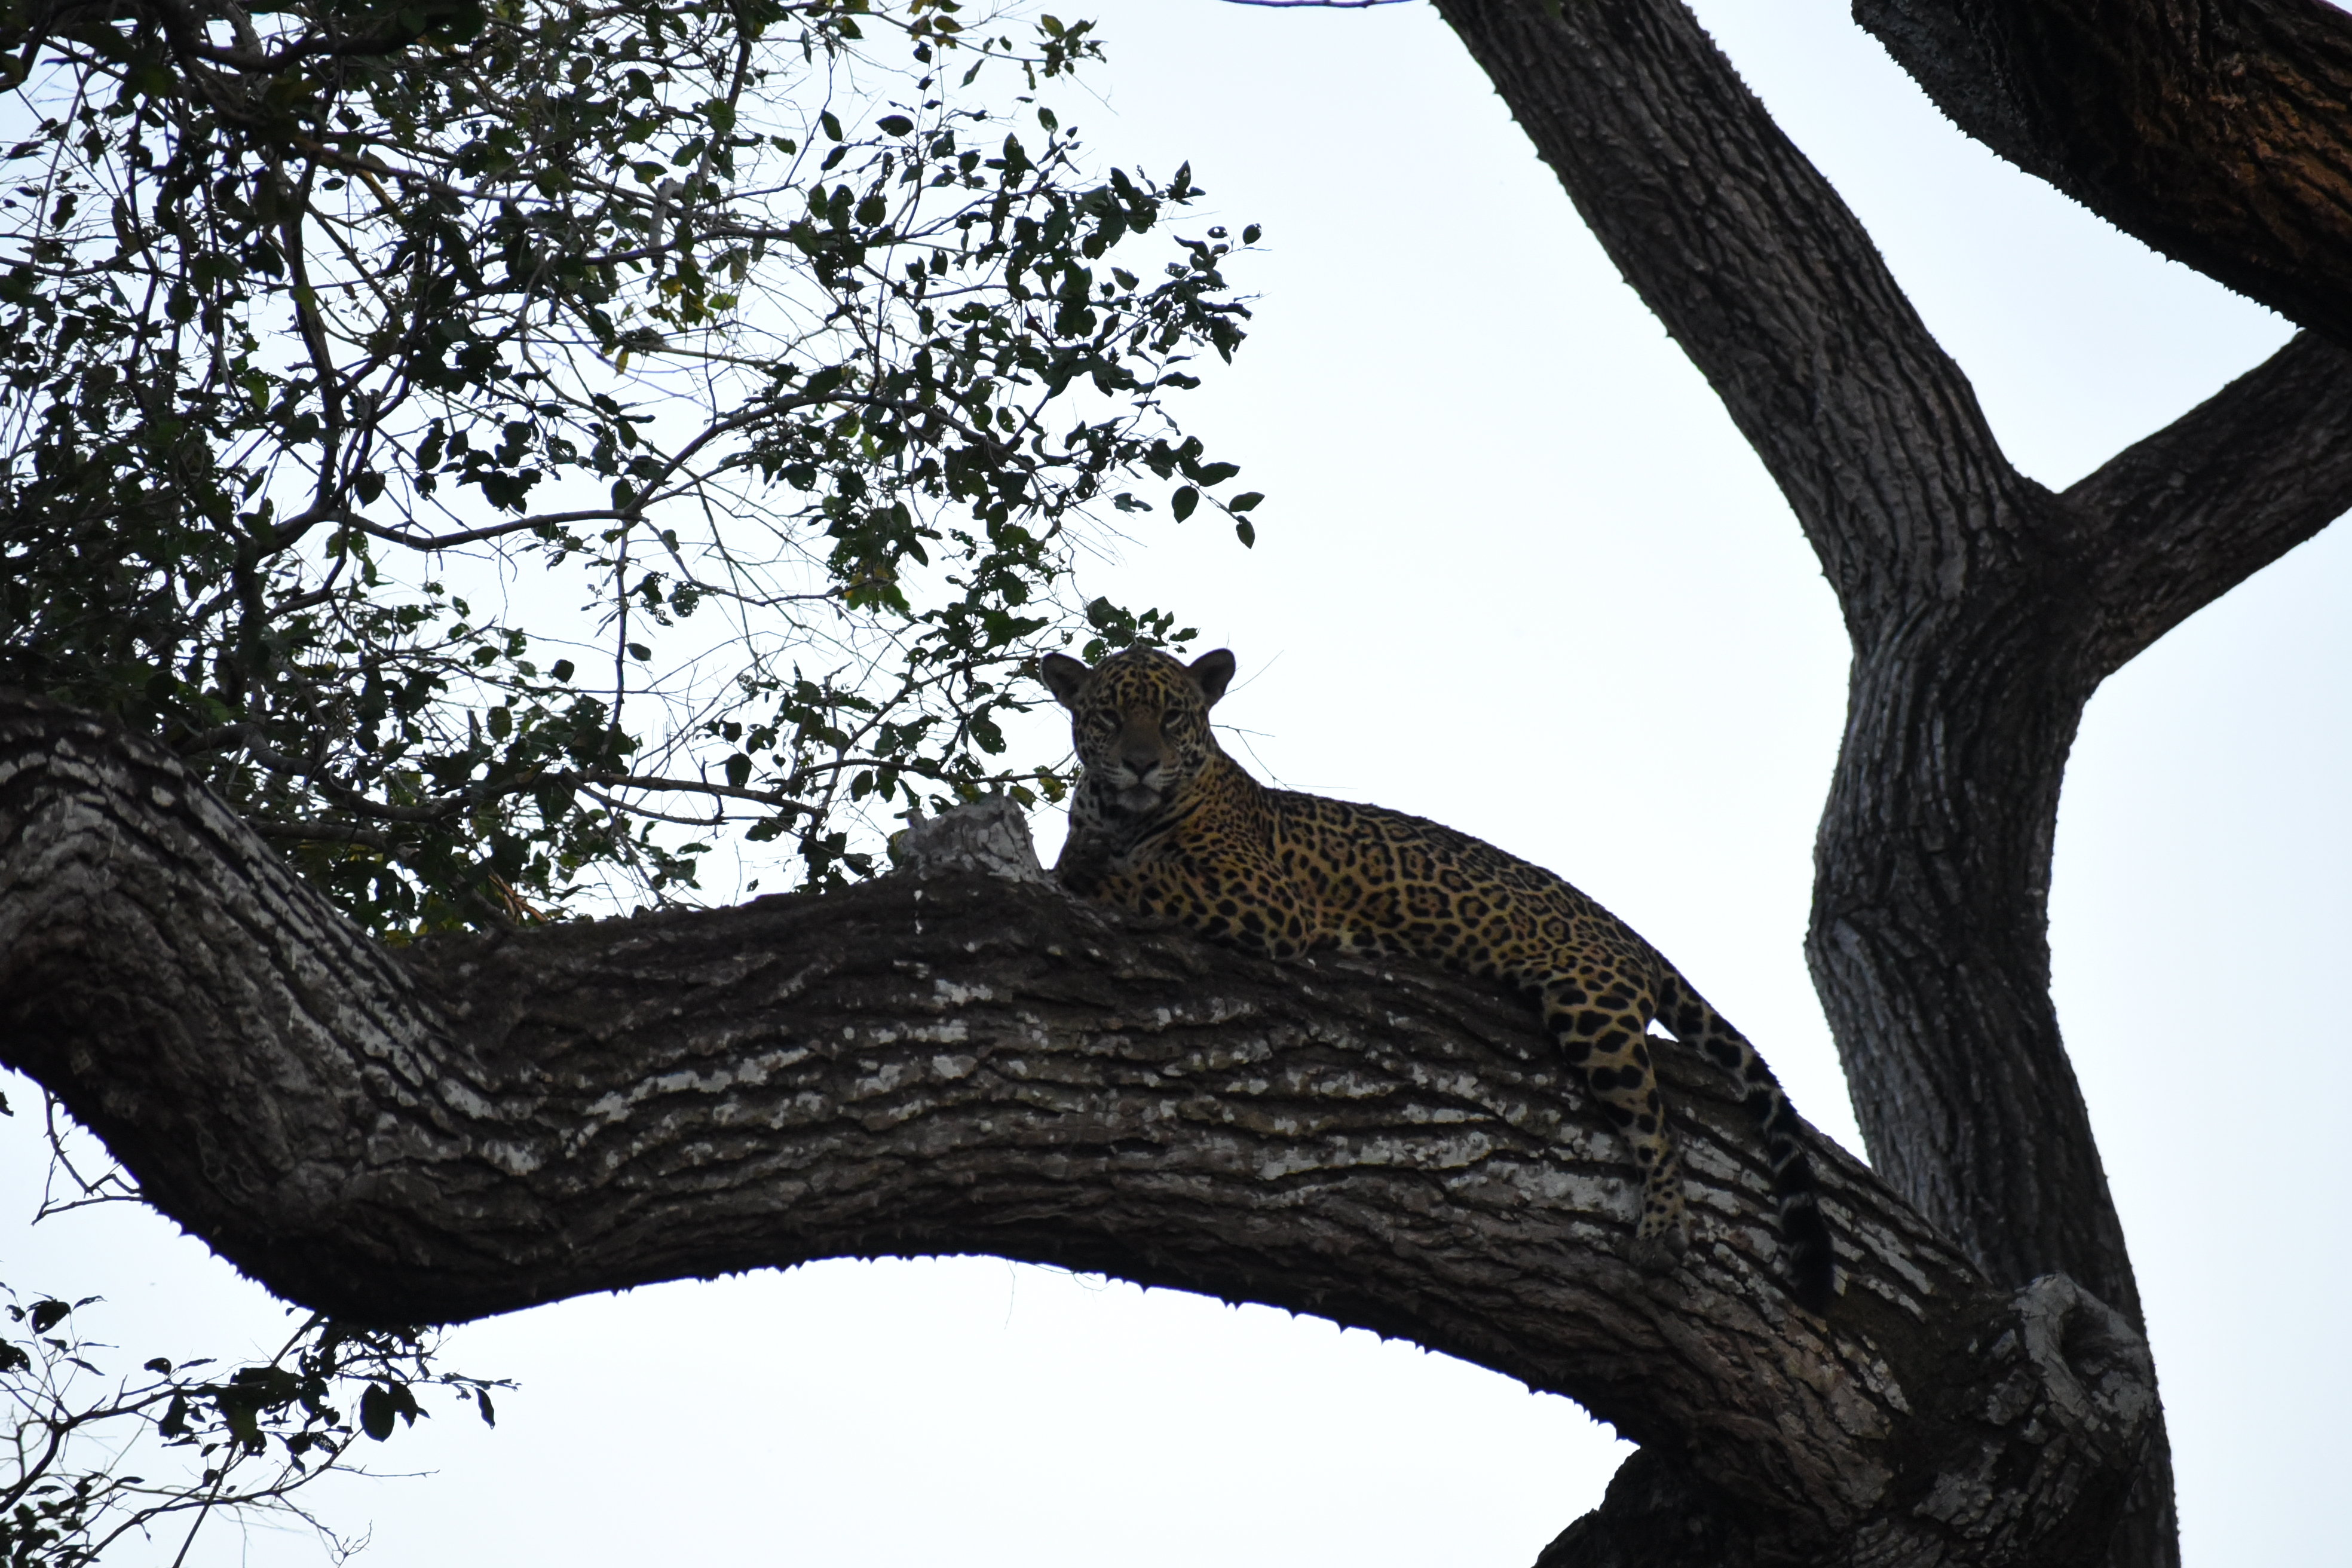
Jaguar: Benita